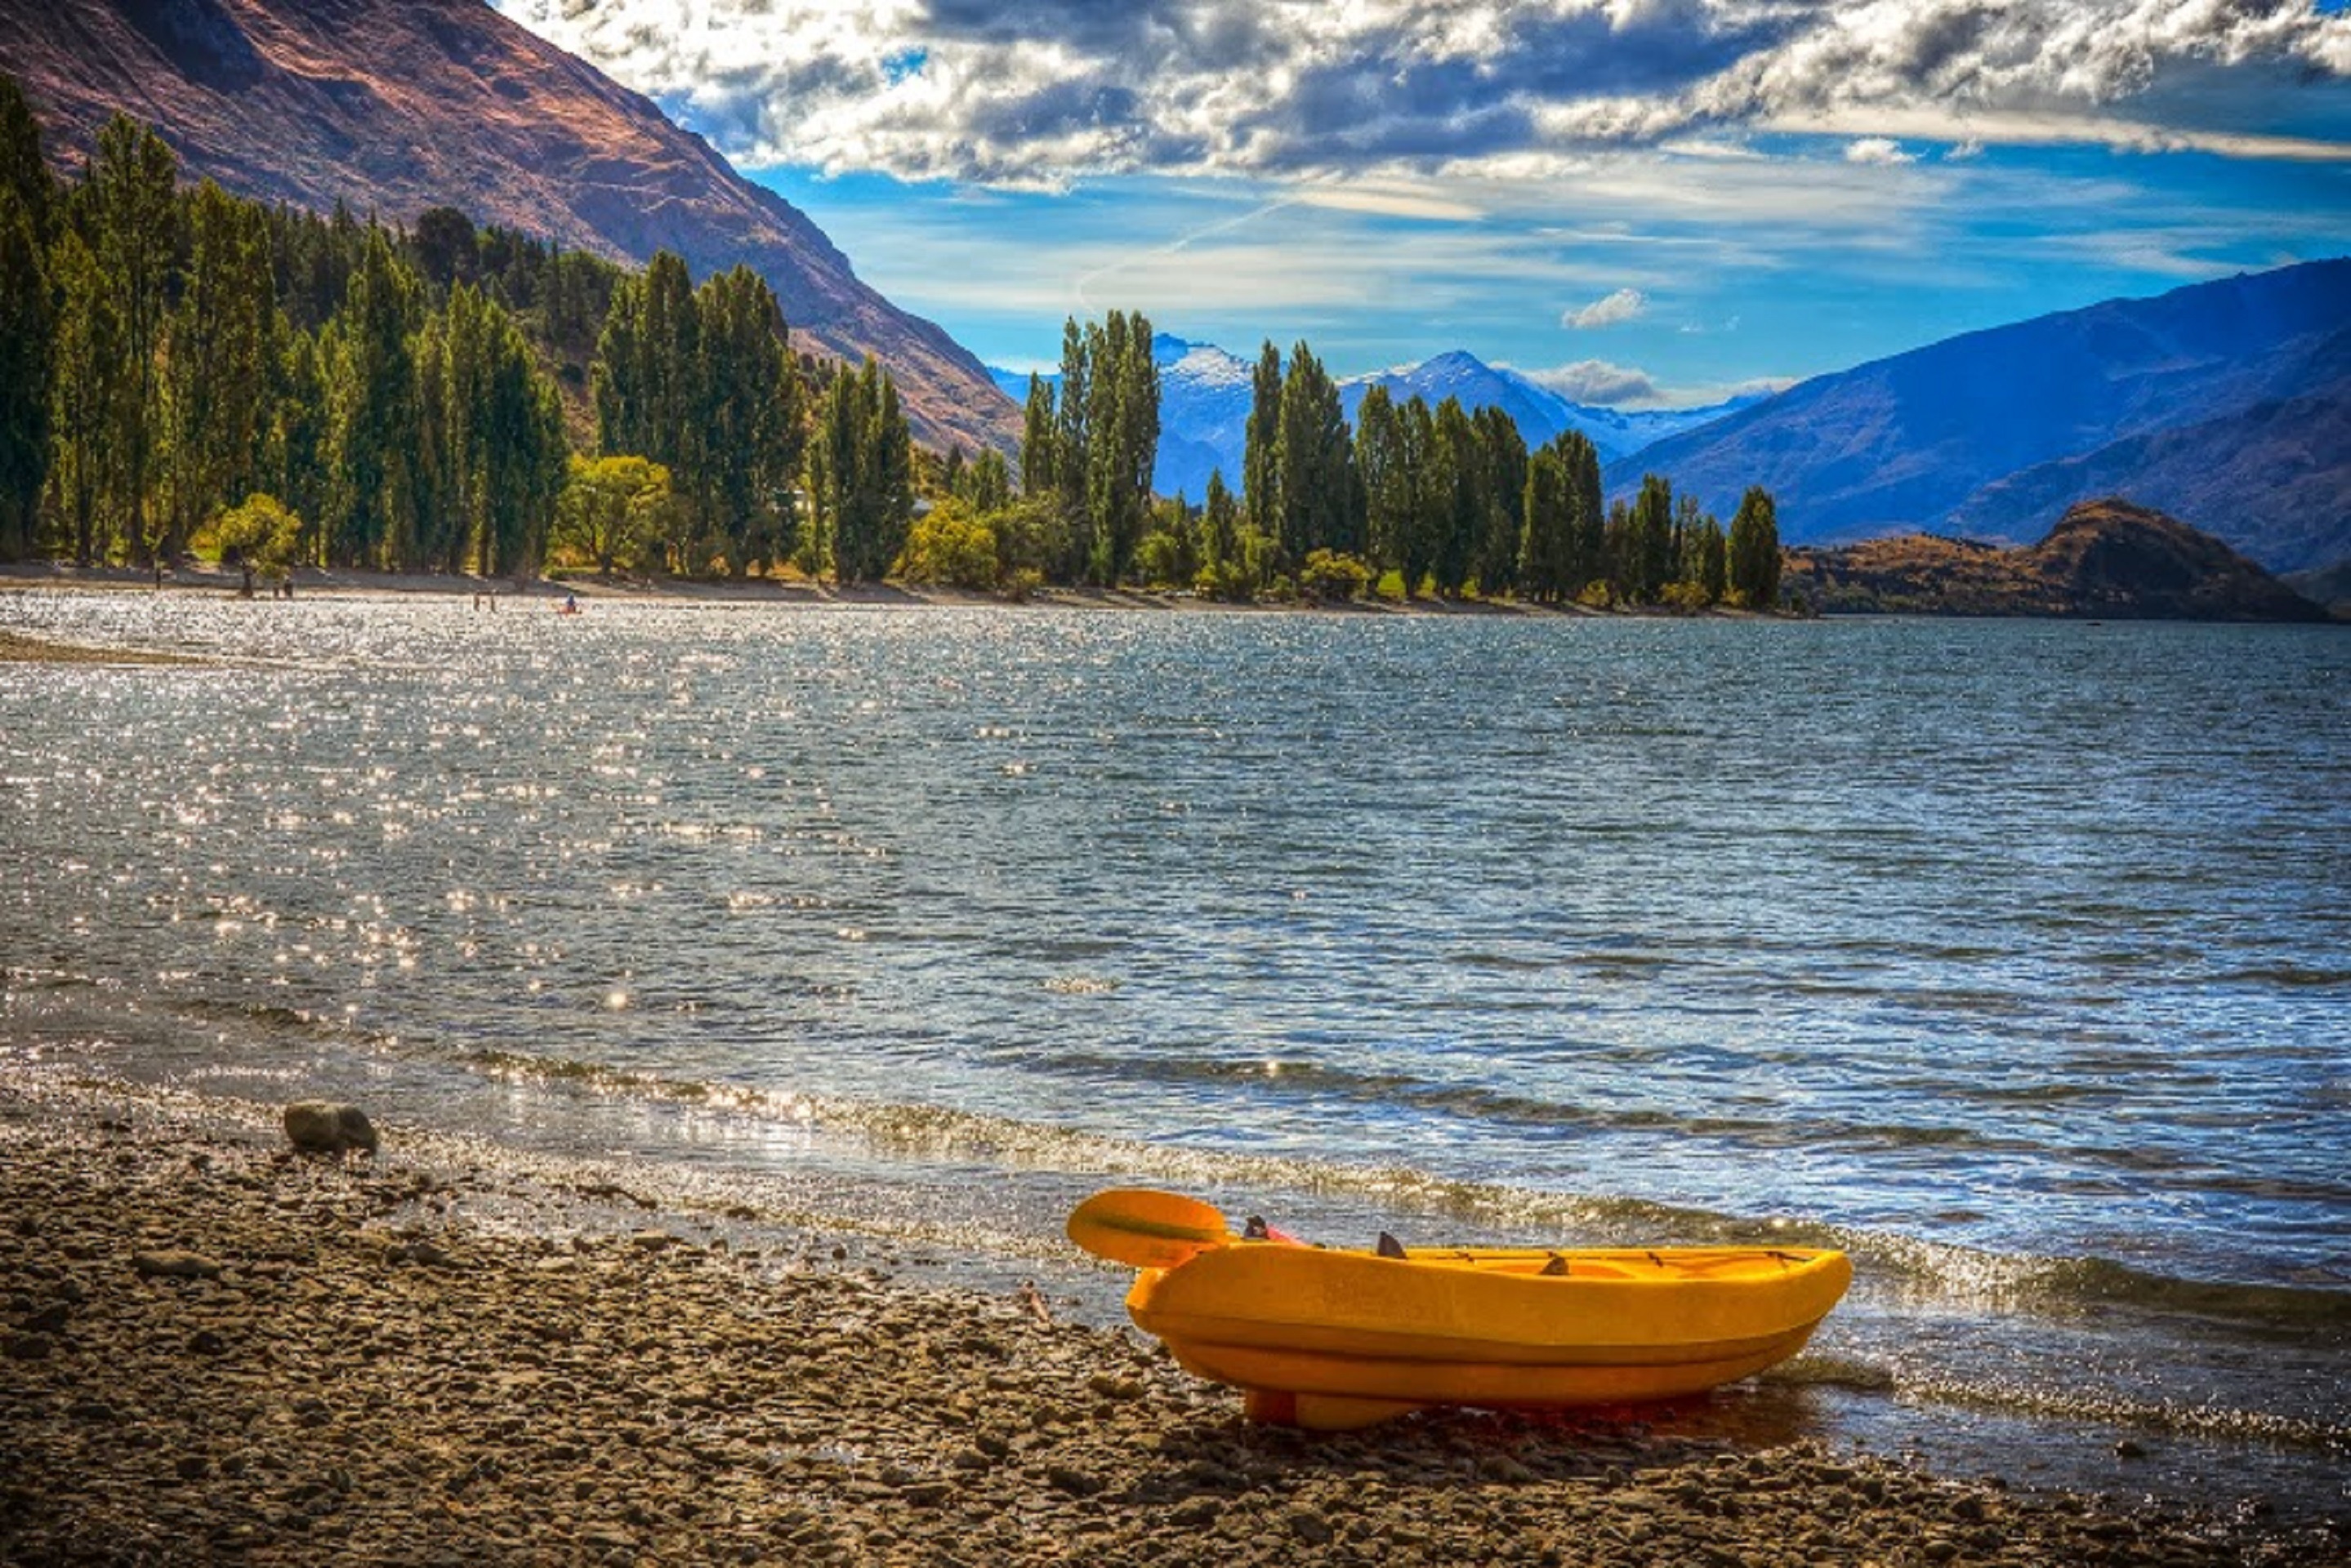
landscape, sea, water, mountain, cloud, sky, boat, morning, shore, lake, river, vacation, reflection, vehicle, autumn, bay, reservoir, body of water, mountains, new zealand, wanaka, loch, lake wanaka